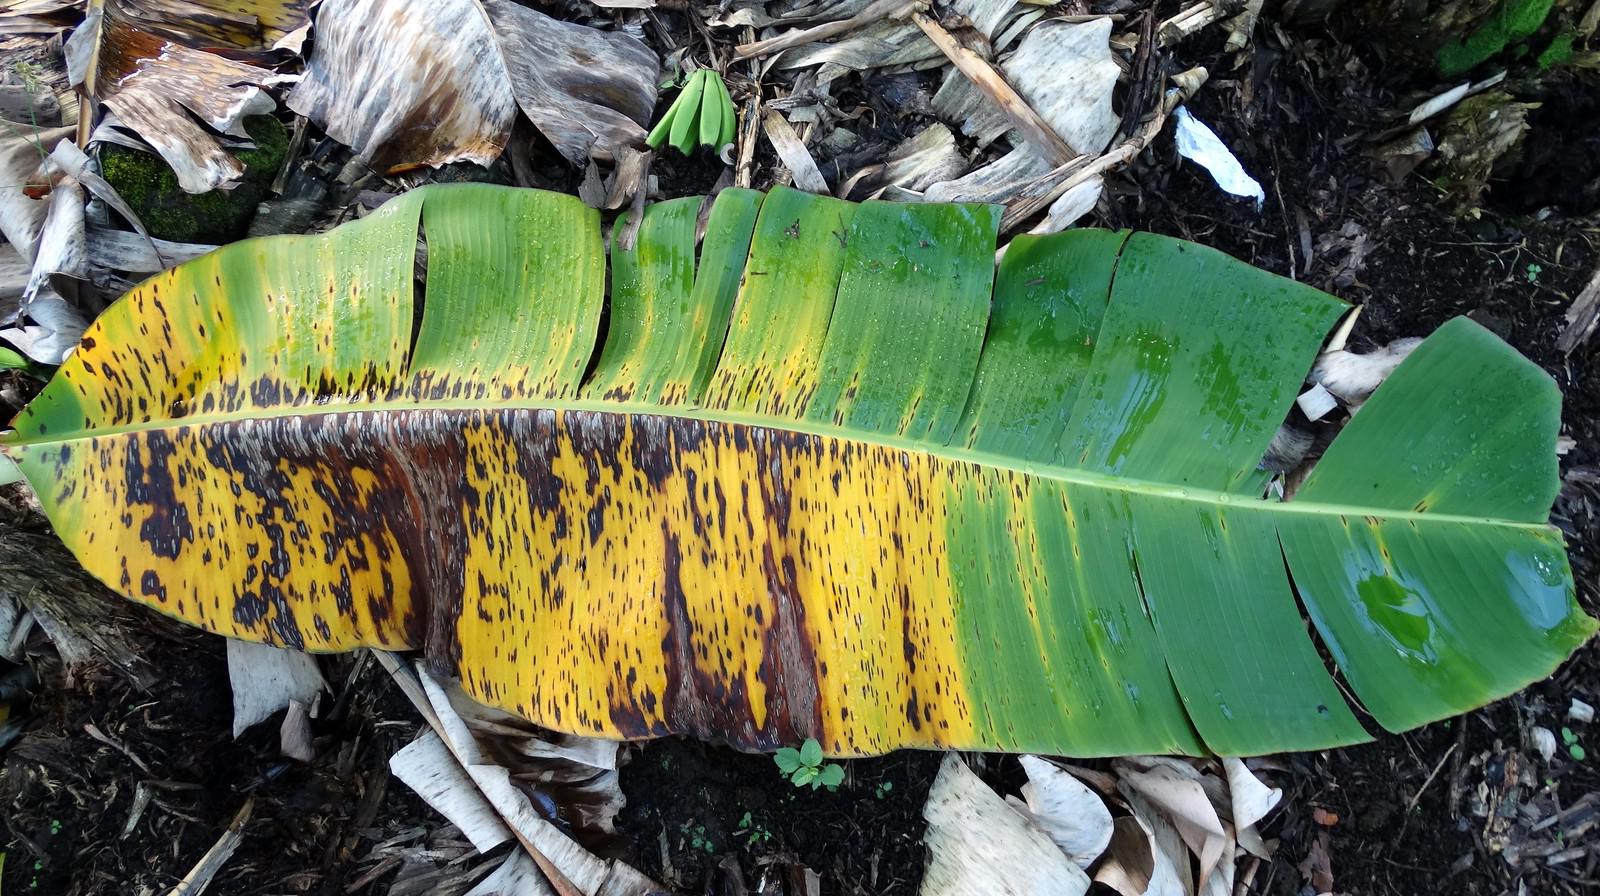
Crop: unknown
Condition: banana_banana_black_streak_banana_black_sigatoka_()